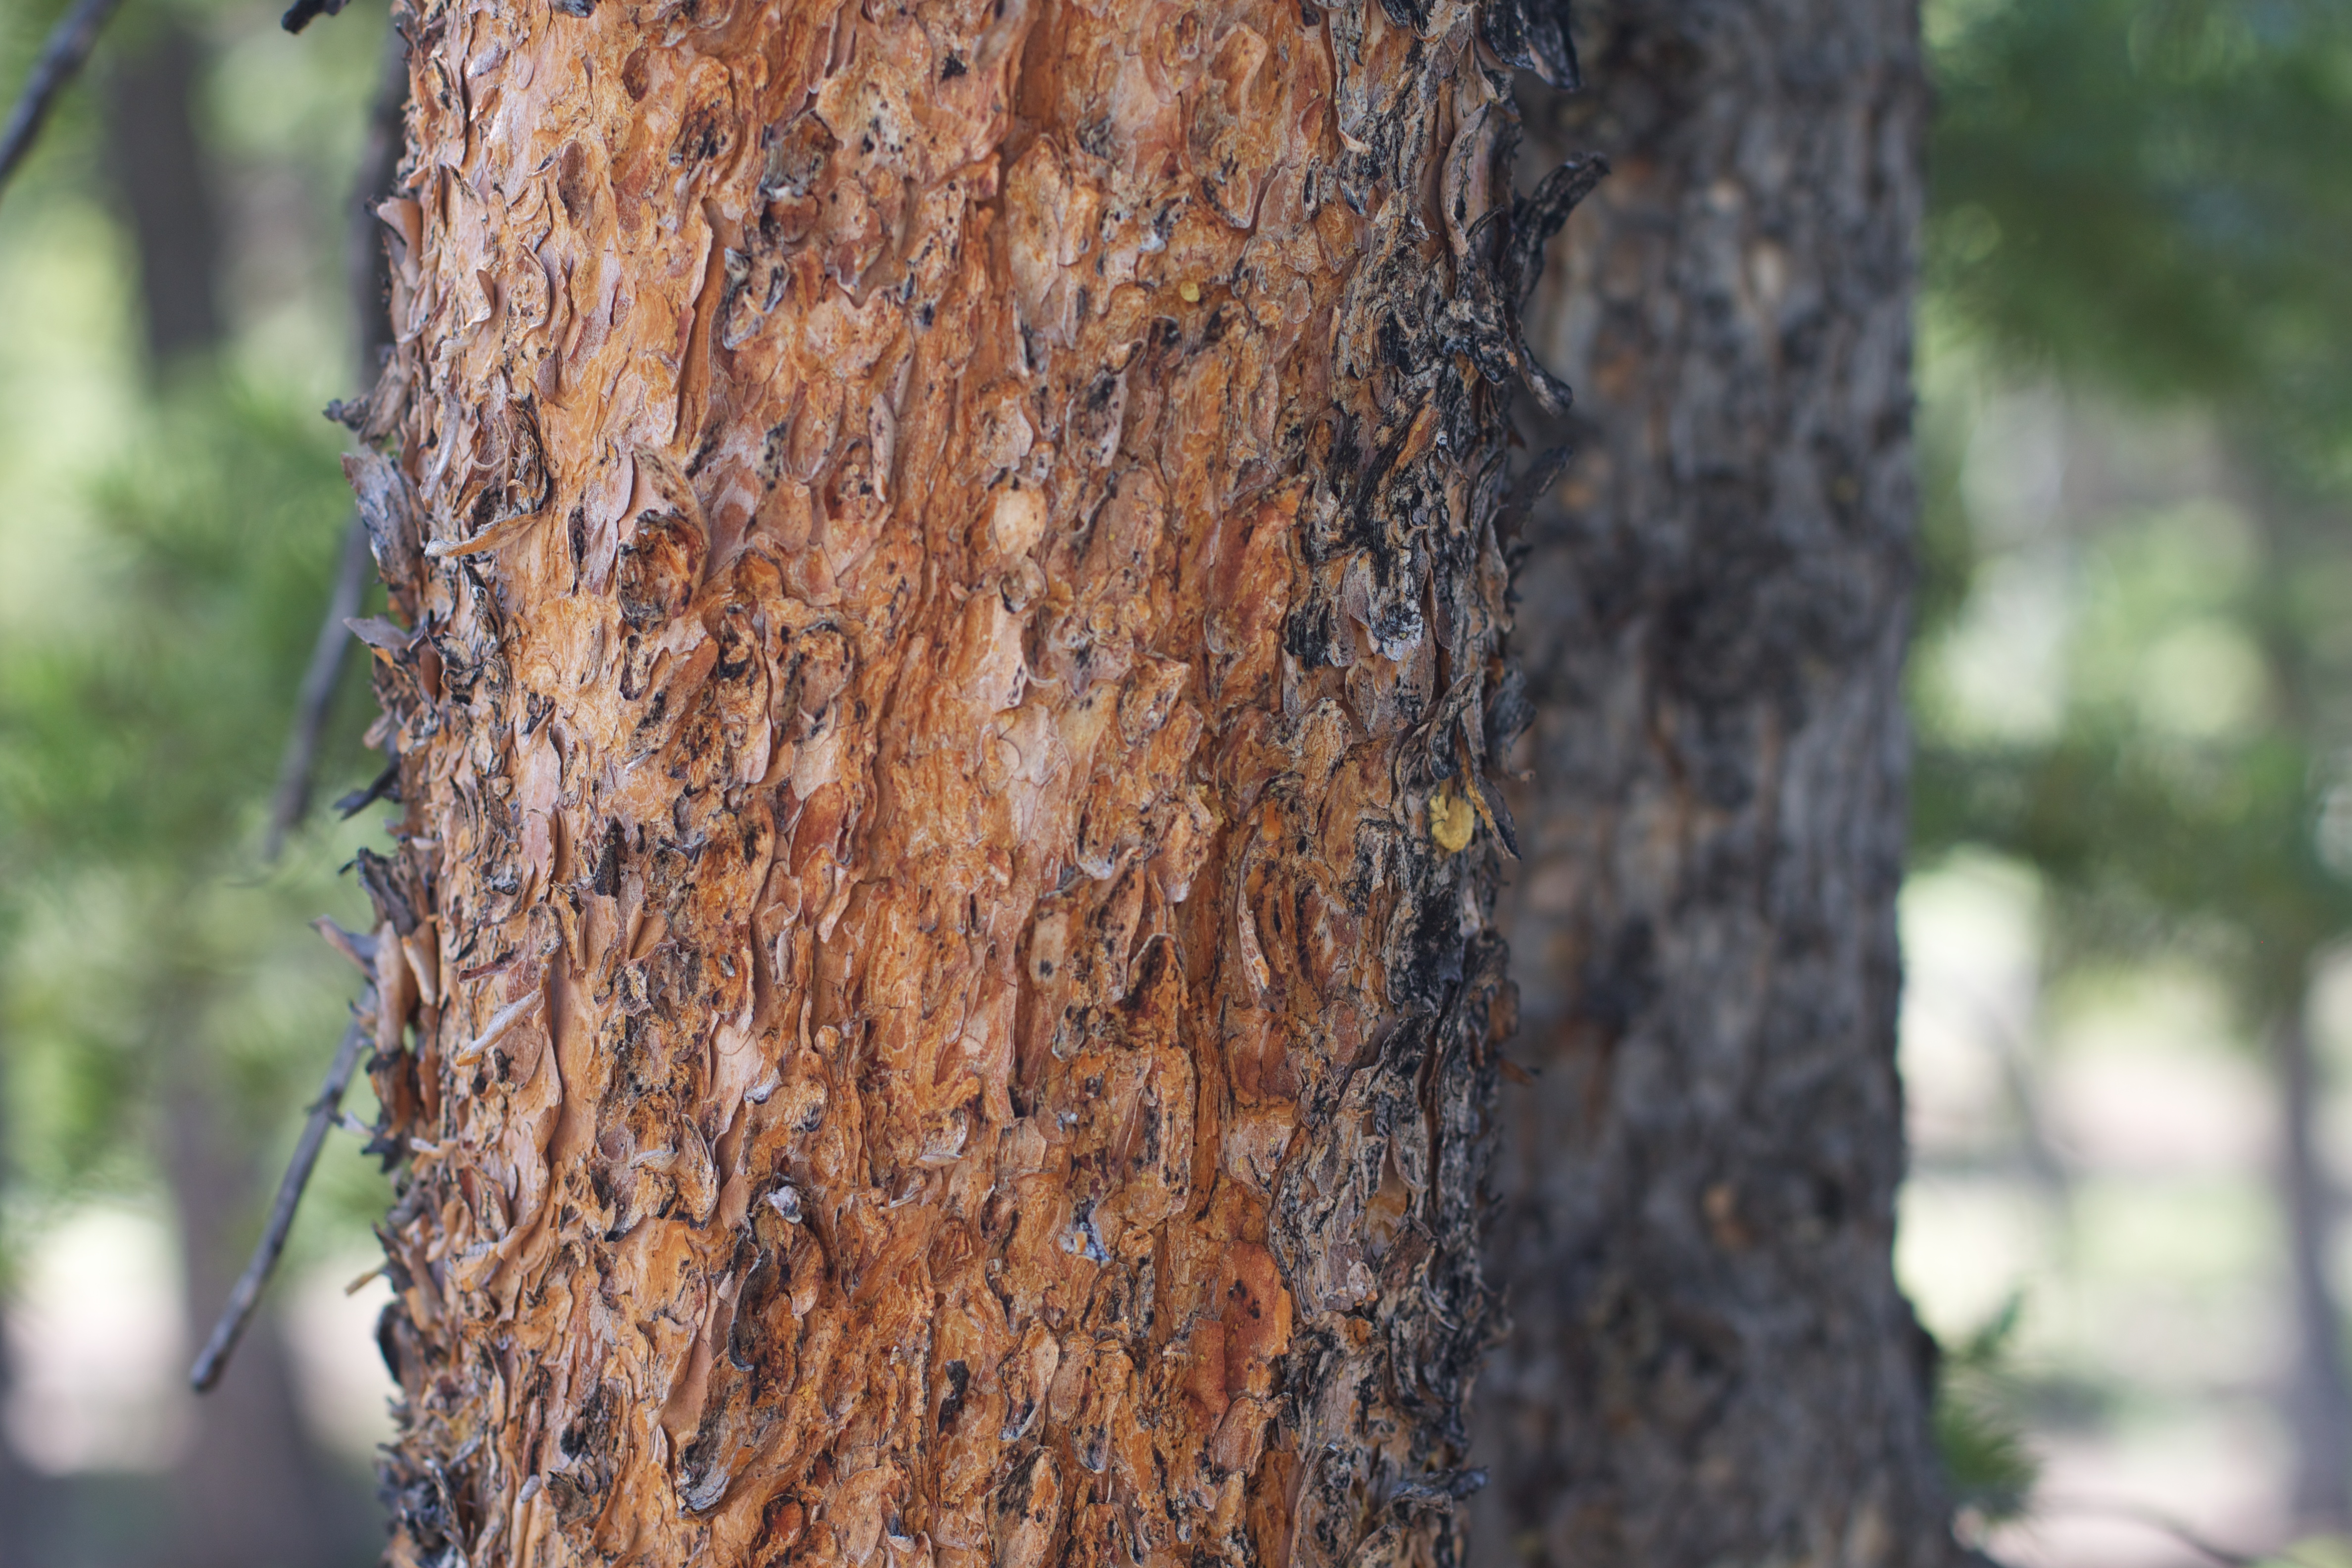
tree, nature, forest, branch, plant, wood, leaf, trunk, wildlife, autumn, fauna, woodland, odyssey, idaho, plant stem, woody plant, land plant